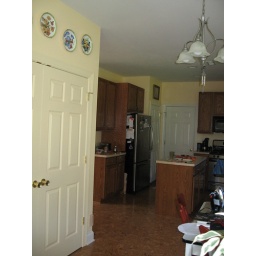
note - the return of the Butterfly Plates! (more will be on wall opposite, above sliding glass door)